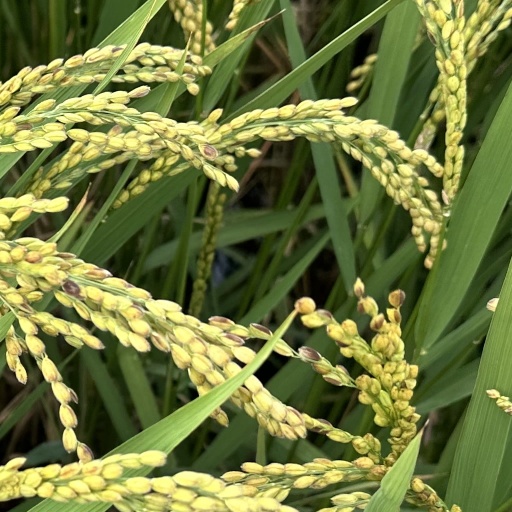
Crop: rice